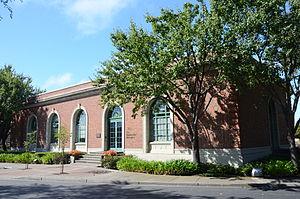
Ceci est la liste des lieux historiques inscrits sur le registre national dans le comté d'Alameda en Californie.